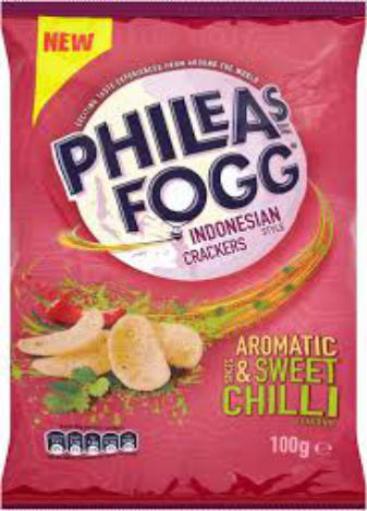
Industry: Food